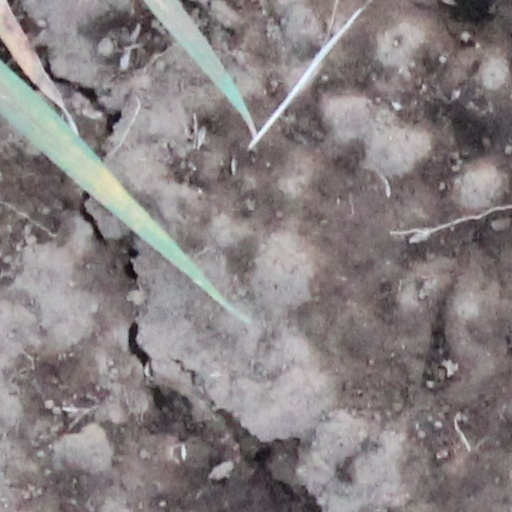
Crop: wheat